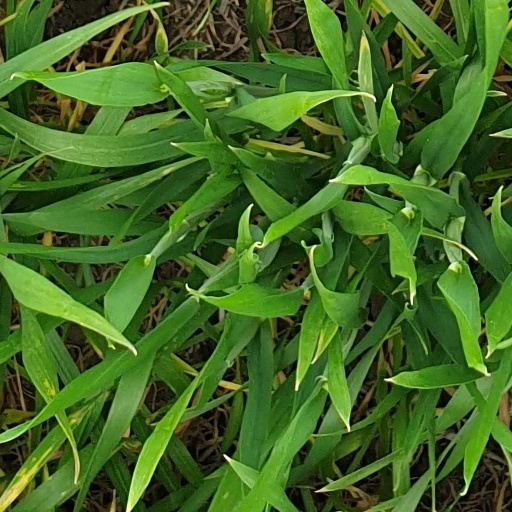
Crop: wheat